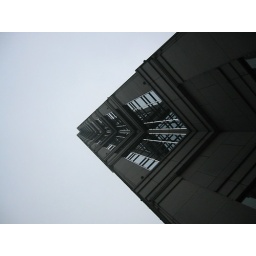
office building in chicago